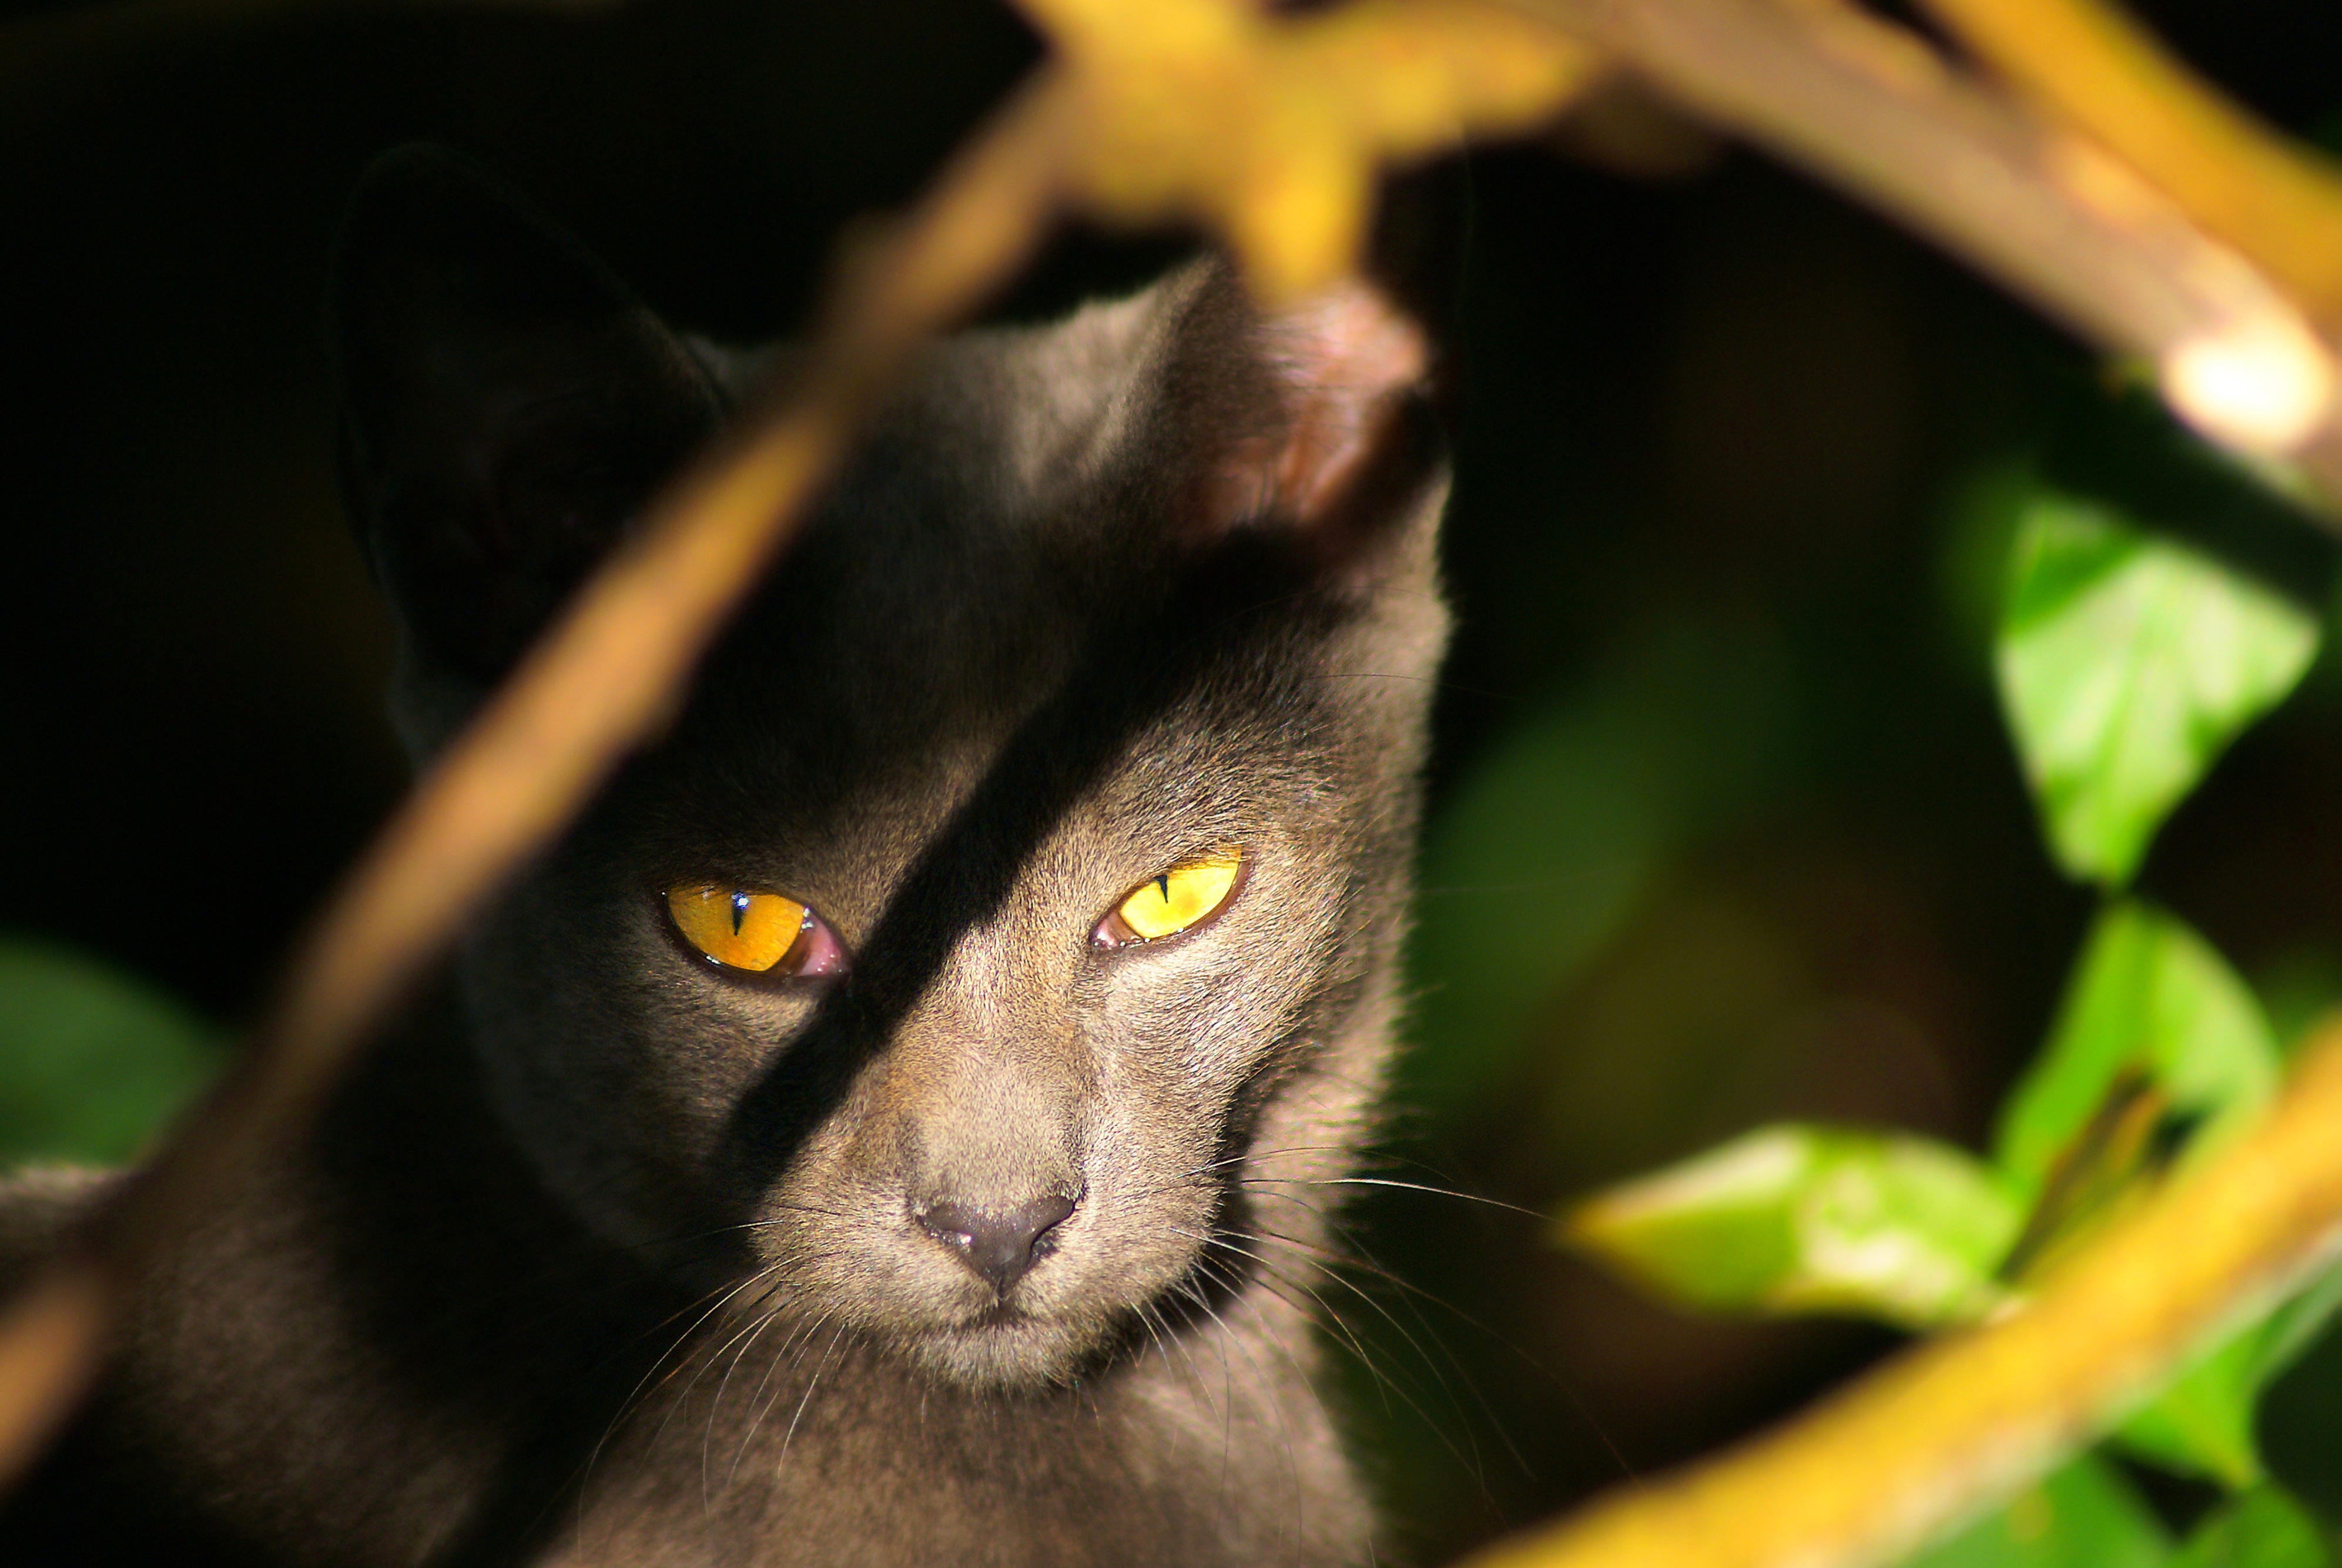
flower, wild, mystery, kitten, cat, feline, mammal, black cat, lonely, fauna, close up, whiskers, eye, look, vertebrate, macro photography, cat's eyes, feline look, yellow eyes, small to medium sized cats, cat like mammal